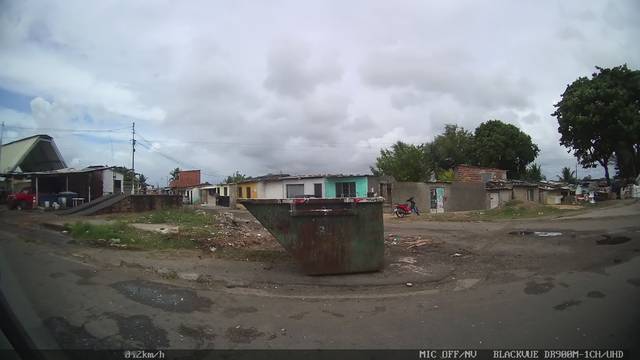
Region: Brazil
Coordinates: -9.671, -35.765